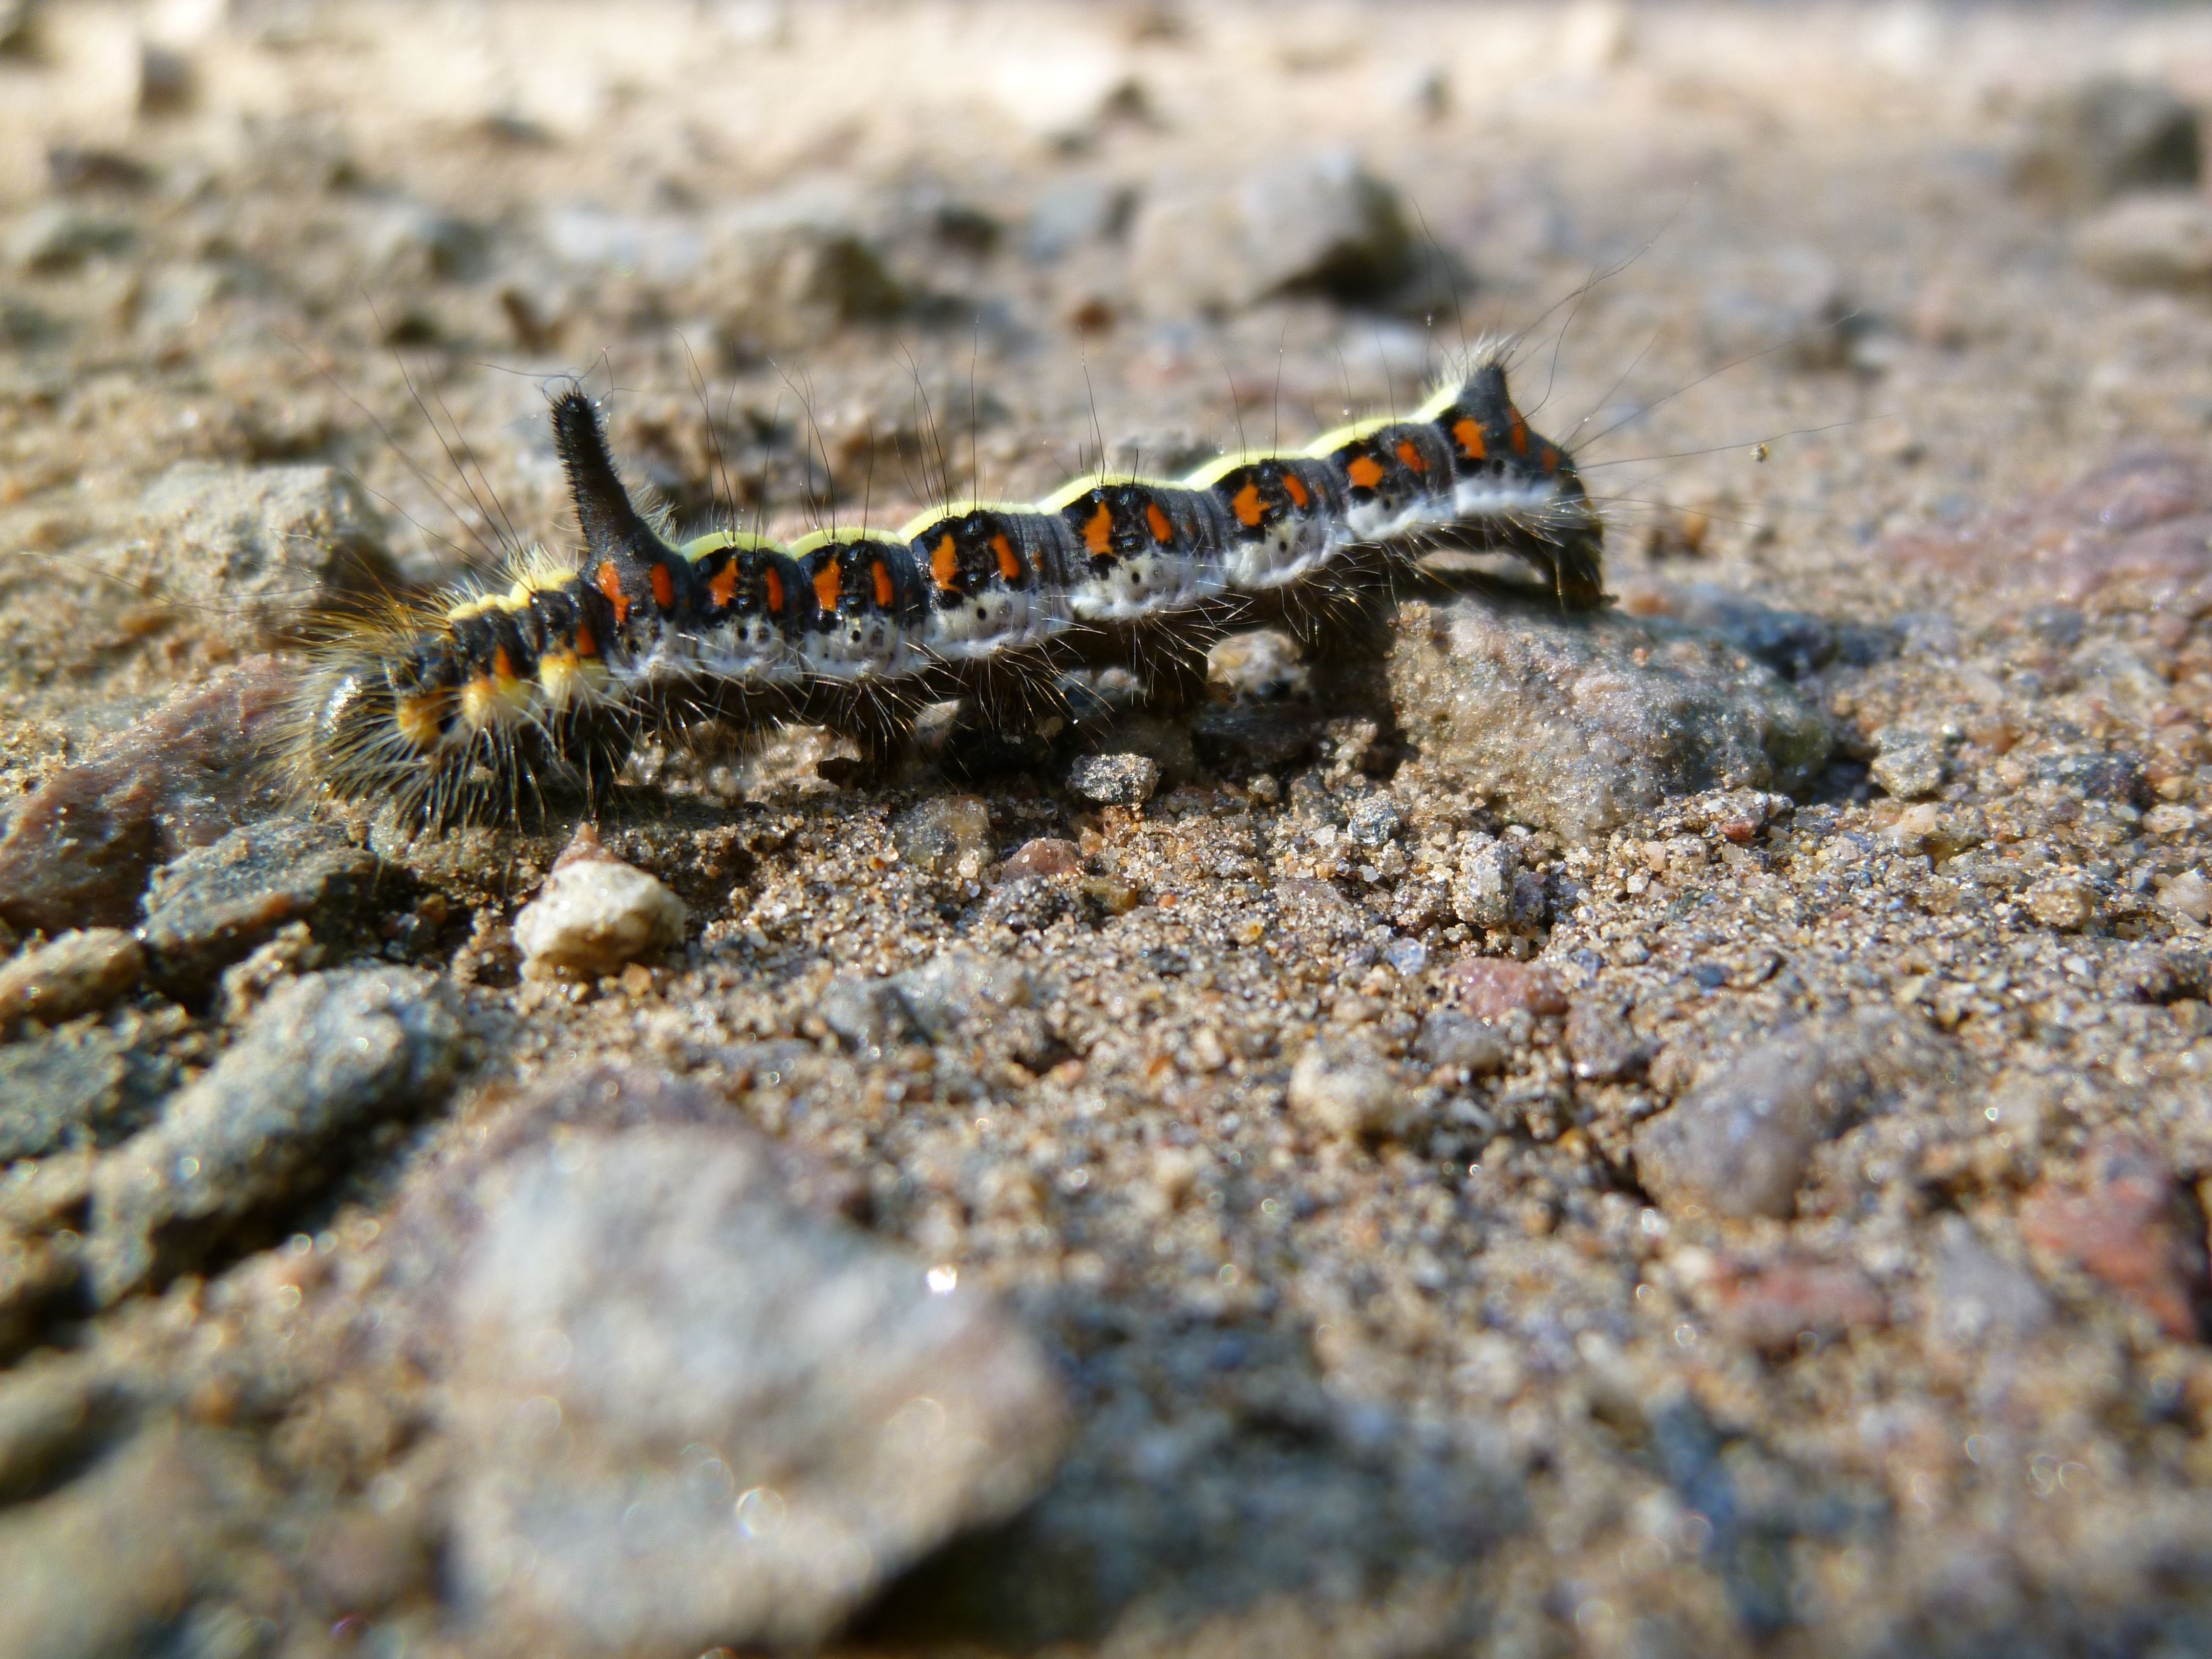
wildlife, insect, soil, butterfly, fauna, invertebrate, caterpillar, close up, larva, macro photography, black forest, salamandridae, arcronicta psi, pfeileule